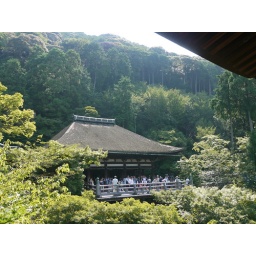
Kiomizu temple building in forest